Ryan McKenna (baseball)

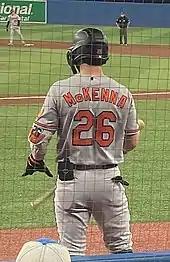
McKenna in 2022

The Baltimore Orioles selected McKenna in the fourth round of the 2015 MLB draft, making him the first New England high school player chosen in the draft. He subsequently signed with the Orioles and made his professional debut with the Gulf Coast Orioles of the Rookie-level Gulf Coast League, playing in only ten games due to an ankle injury. In 2016, he played for the Aberdeen IronBirds of the Low-A New York-Penn League, and batted .241 in 62 games. He played for the Delmarva Shorebirds of the Single-A South Atlantic League in 2017 where he batted .256 with seven home runs and 42 RBIs in 126 games.